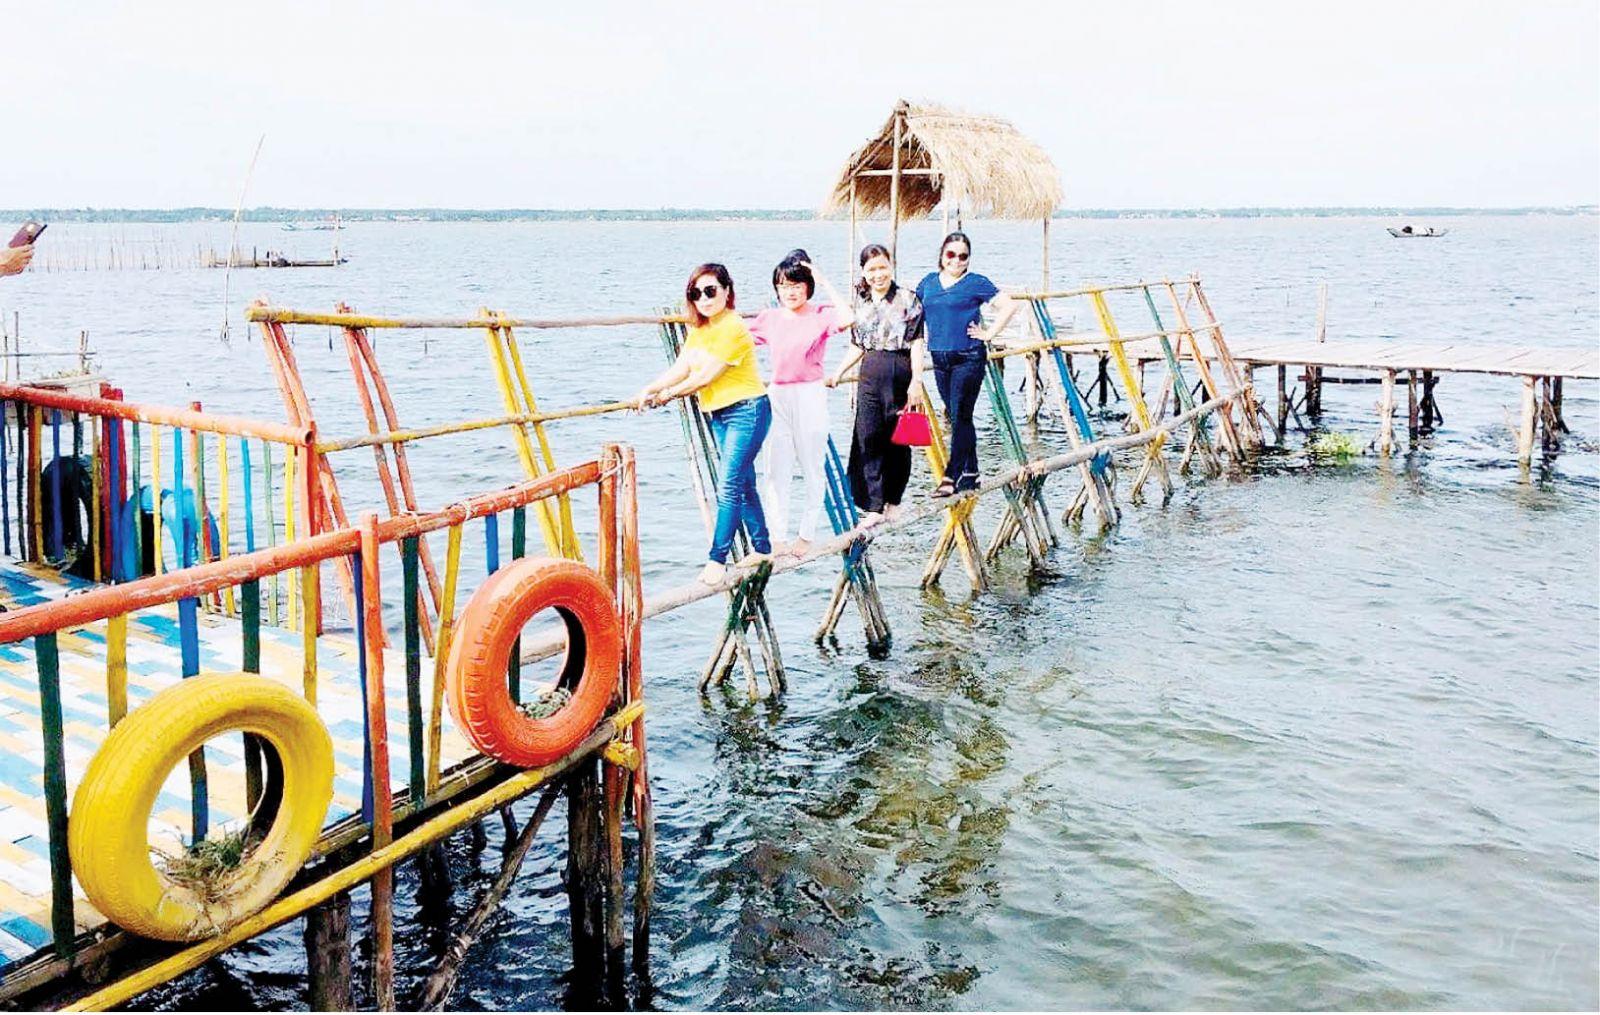
có bốn người phụ nữ đang tạo dáng ở trên một cây cầu tre